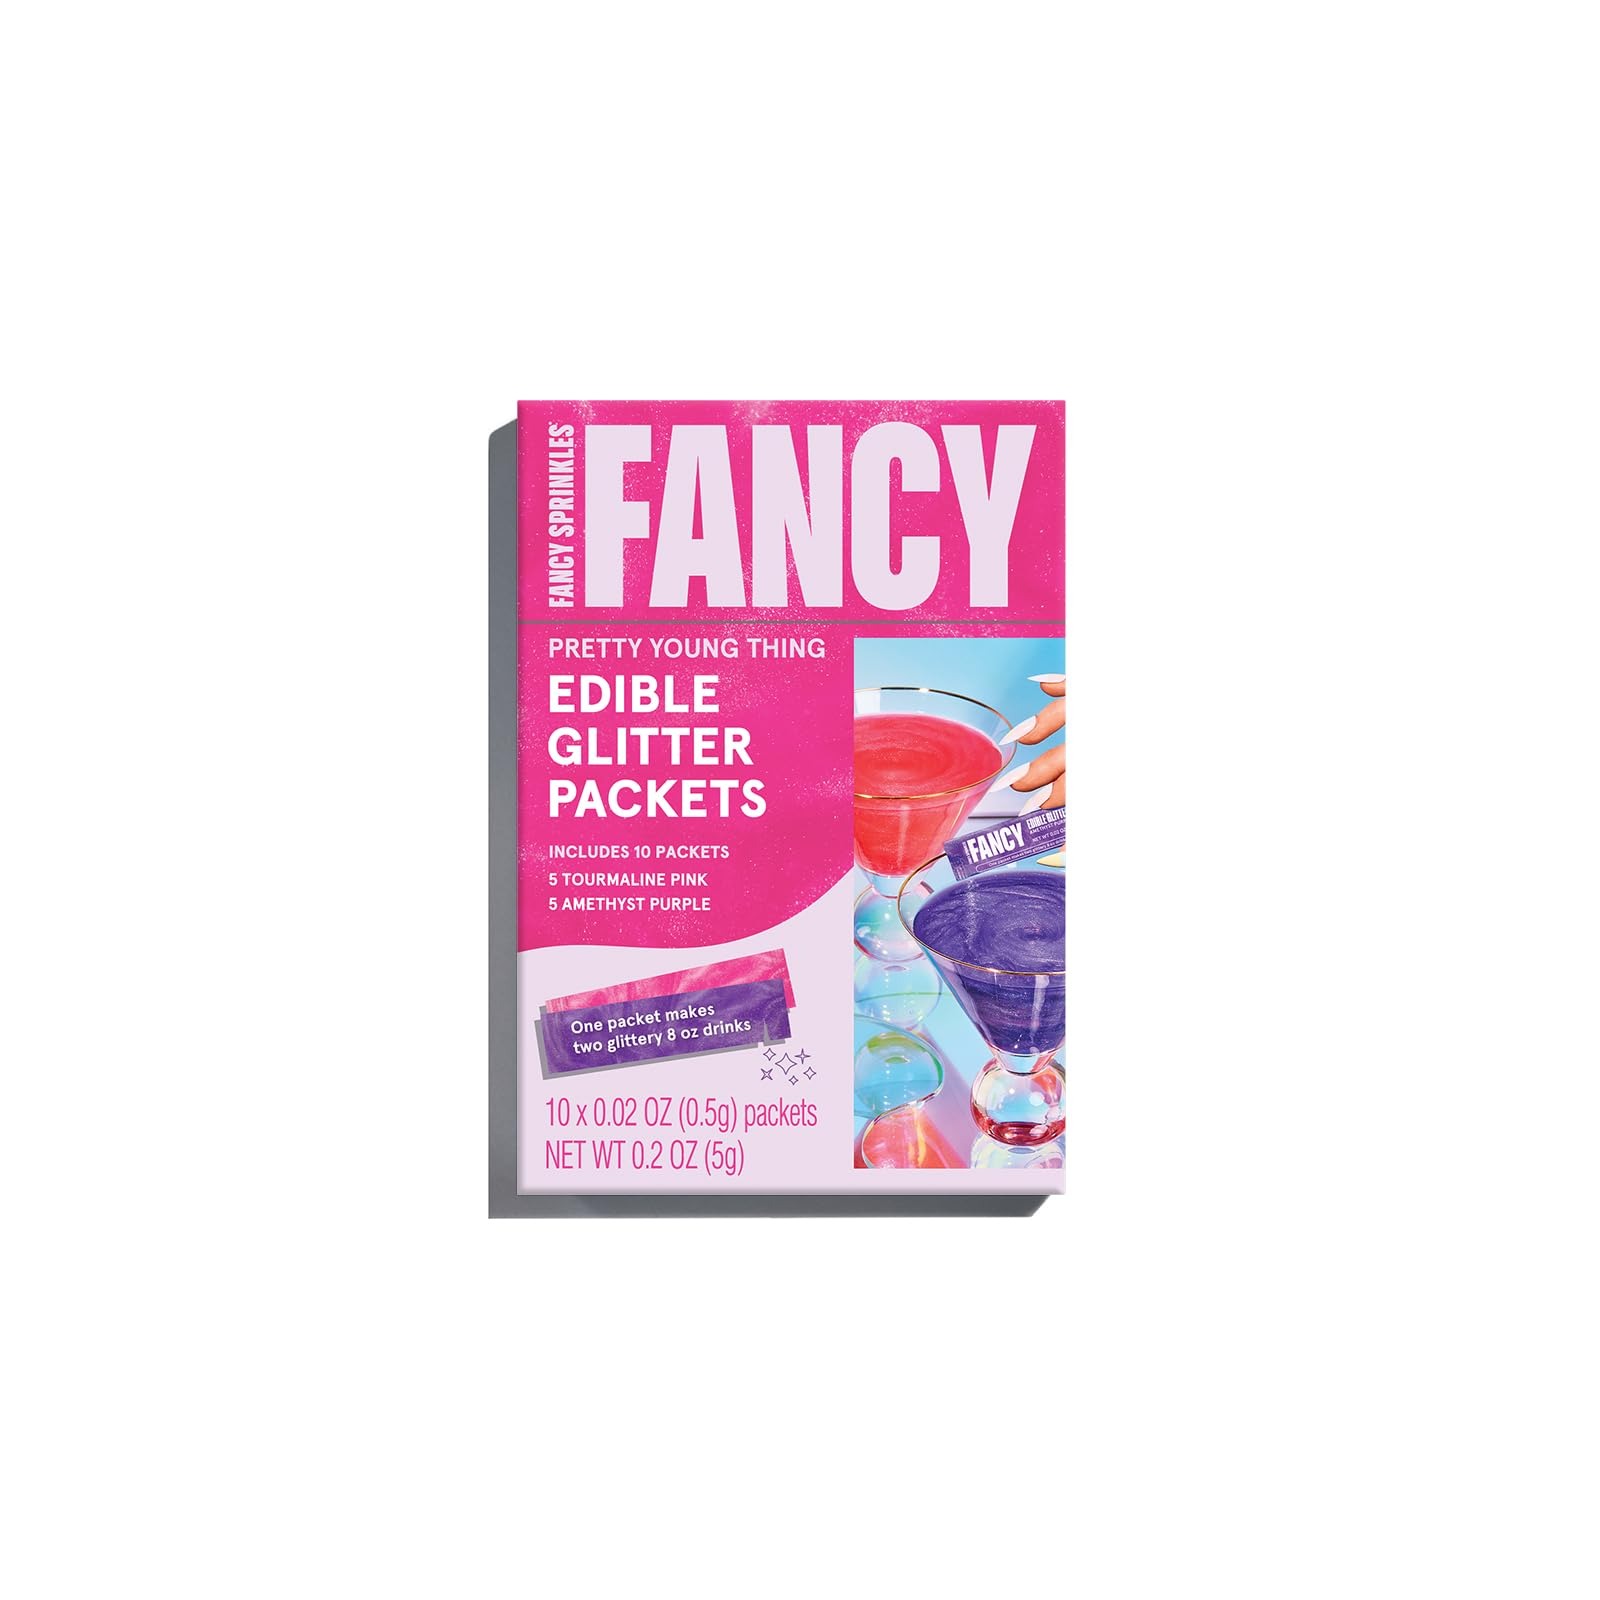
Item Name: Fancy Sprinkles Pretty Young Thing Edible Glitter Packets Portable & On-The-Go for Sparkling Drinks, Champagne, Cocktails, Wine, Beer, & more. (1 Pack)
Bullet Point 1: Effortlessly transform any moment—and your drink—by adding FANCY SPRINKLES️ Fancy Edible Glitter Packets to beverages, bubbly, and cocktails!
Bullet Point 2: With new packets, you can pour up an instant celebration with glittery beverages anywhere
Bullet Point 3: From brunch and picnics in the park, to poolside sips and a night out in Vegas, Fancy Edible Glitter Packets are the new must-have party starter
Bullet Point 4: LUXURY EDIBLE GLITTER: Perfect for creating on-the-go glittering beverages to fancy up any party, brunch or night out, and everything in between
Value: 1.0
Unit: Count

Price: 12.5